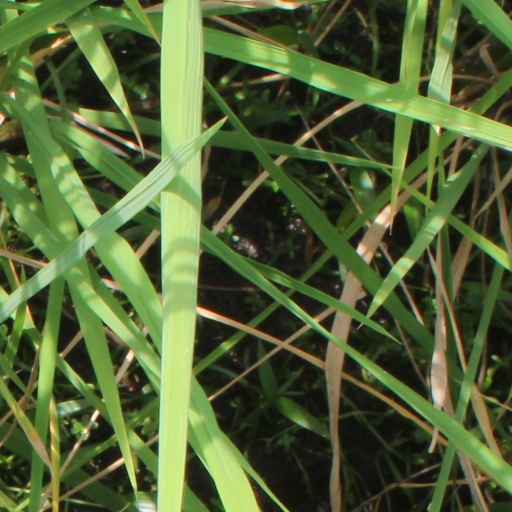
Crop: rice